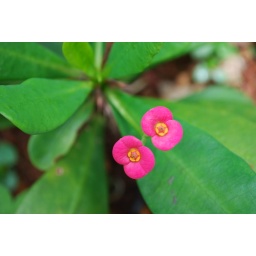
A small flower in the garden of my house in Thrissur